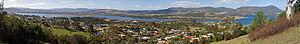
Austins Ferry (banlieue de la ville d'Hobart) et le fleuve Derwent River, en Tasmanie (Australie). Camera data Camera Canon EOS 400D Lens Canon EF-S 18-55mm f3.5-5.6 IS Focal length 55 mm Aperture f/8 Exposure time 1/125 s Sensivity ISO 100